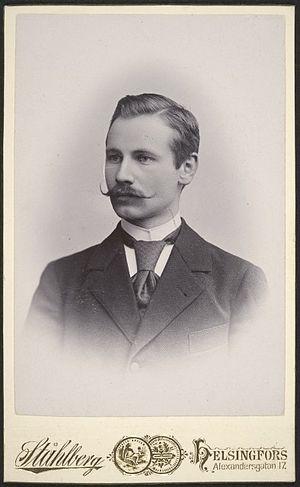
Karl Frithiof Sundman est un astronome et mathématicien finlandais qui démontra l'existence d'une solution analytique exacte au problème des trois corps en 1906 et 1909.